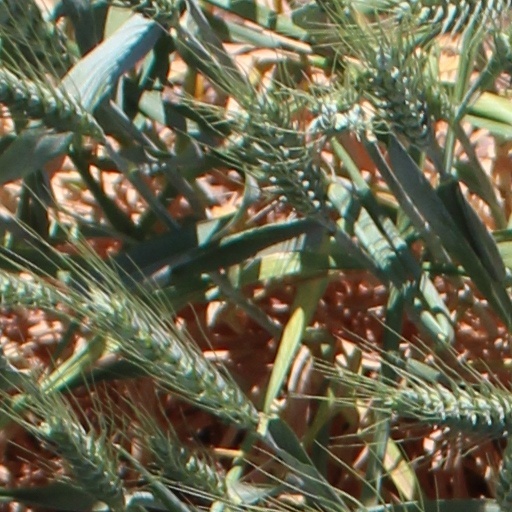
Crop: wheat